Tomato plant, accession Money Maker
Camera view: horizontal (90 deg, fisheye); turntable rotation: 210 degrees
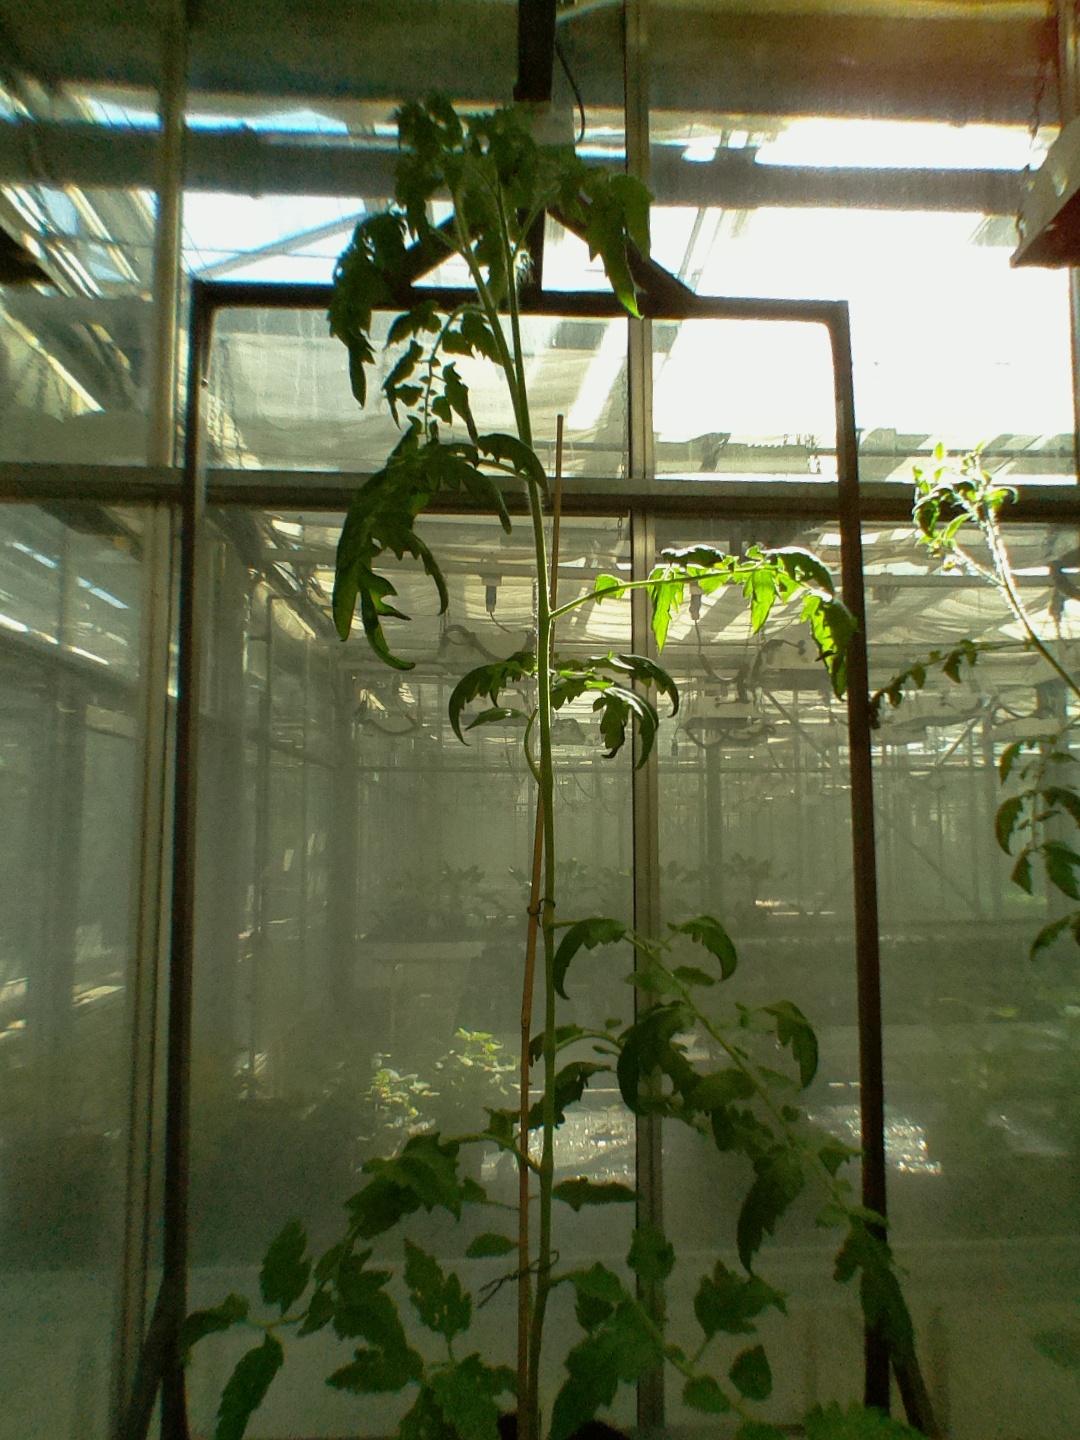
BBCH growth stage 52: 2 inflorescences visible